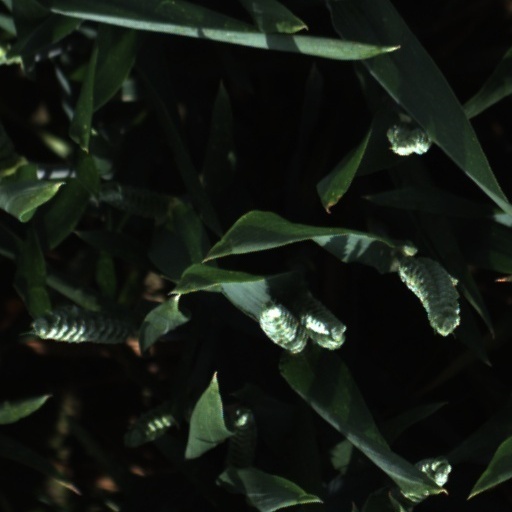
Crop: wheat